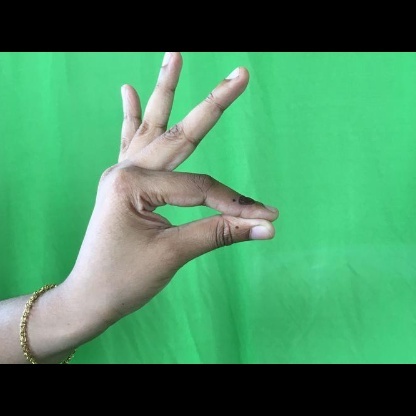
Mudra: Hamsasyam